Rangitoto Island

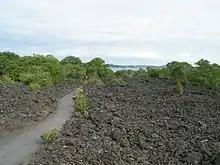
Lava field with path and encroaching vegetation

The island is considered especially significant because all stages from raw lava fields to scrub establishment and sparse forests are visible. As lava fields contain no soil of the typical kind, windblown matter and slow breaking-down processes of the native flora are still in the process of transforming the island into a more habitable area for most plants (an example of primary succession), which is one of the reasons why the local forests are relatively young and do not yet support a large bird population. However, the Kākā, a New Zealand-endemic parrot, is thought to have lived on the island in pre-European times.